Otatitlán

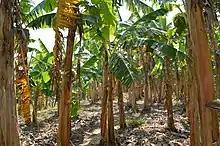
Banana trees in the municipality

The municipality is rural with 32.2% of the workforce involved in agriculture and livestock, 18.8% in industry (mostly sugar cane processing) and 48.8% in commerce and services. It is poor with 61.4% of the population under the poverty line and 12.1% living in extreme poverty. However, because of the availability of schools, medical care, running water, electricity, the area is considered to have only a medium level of socioeconomic marginalization.